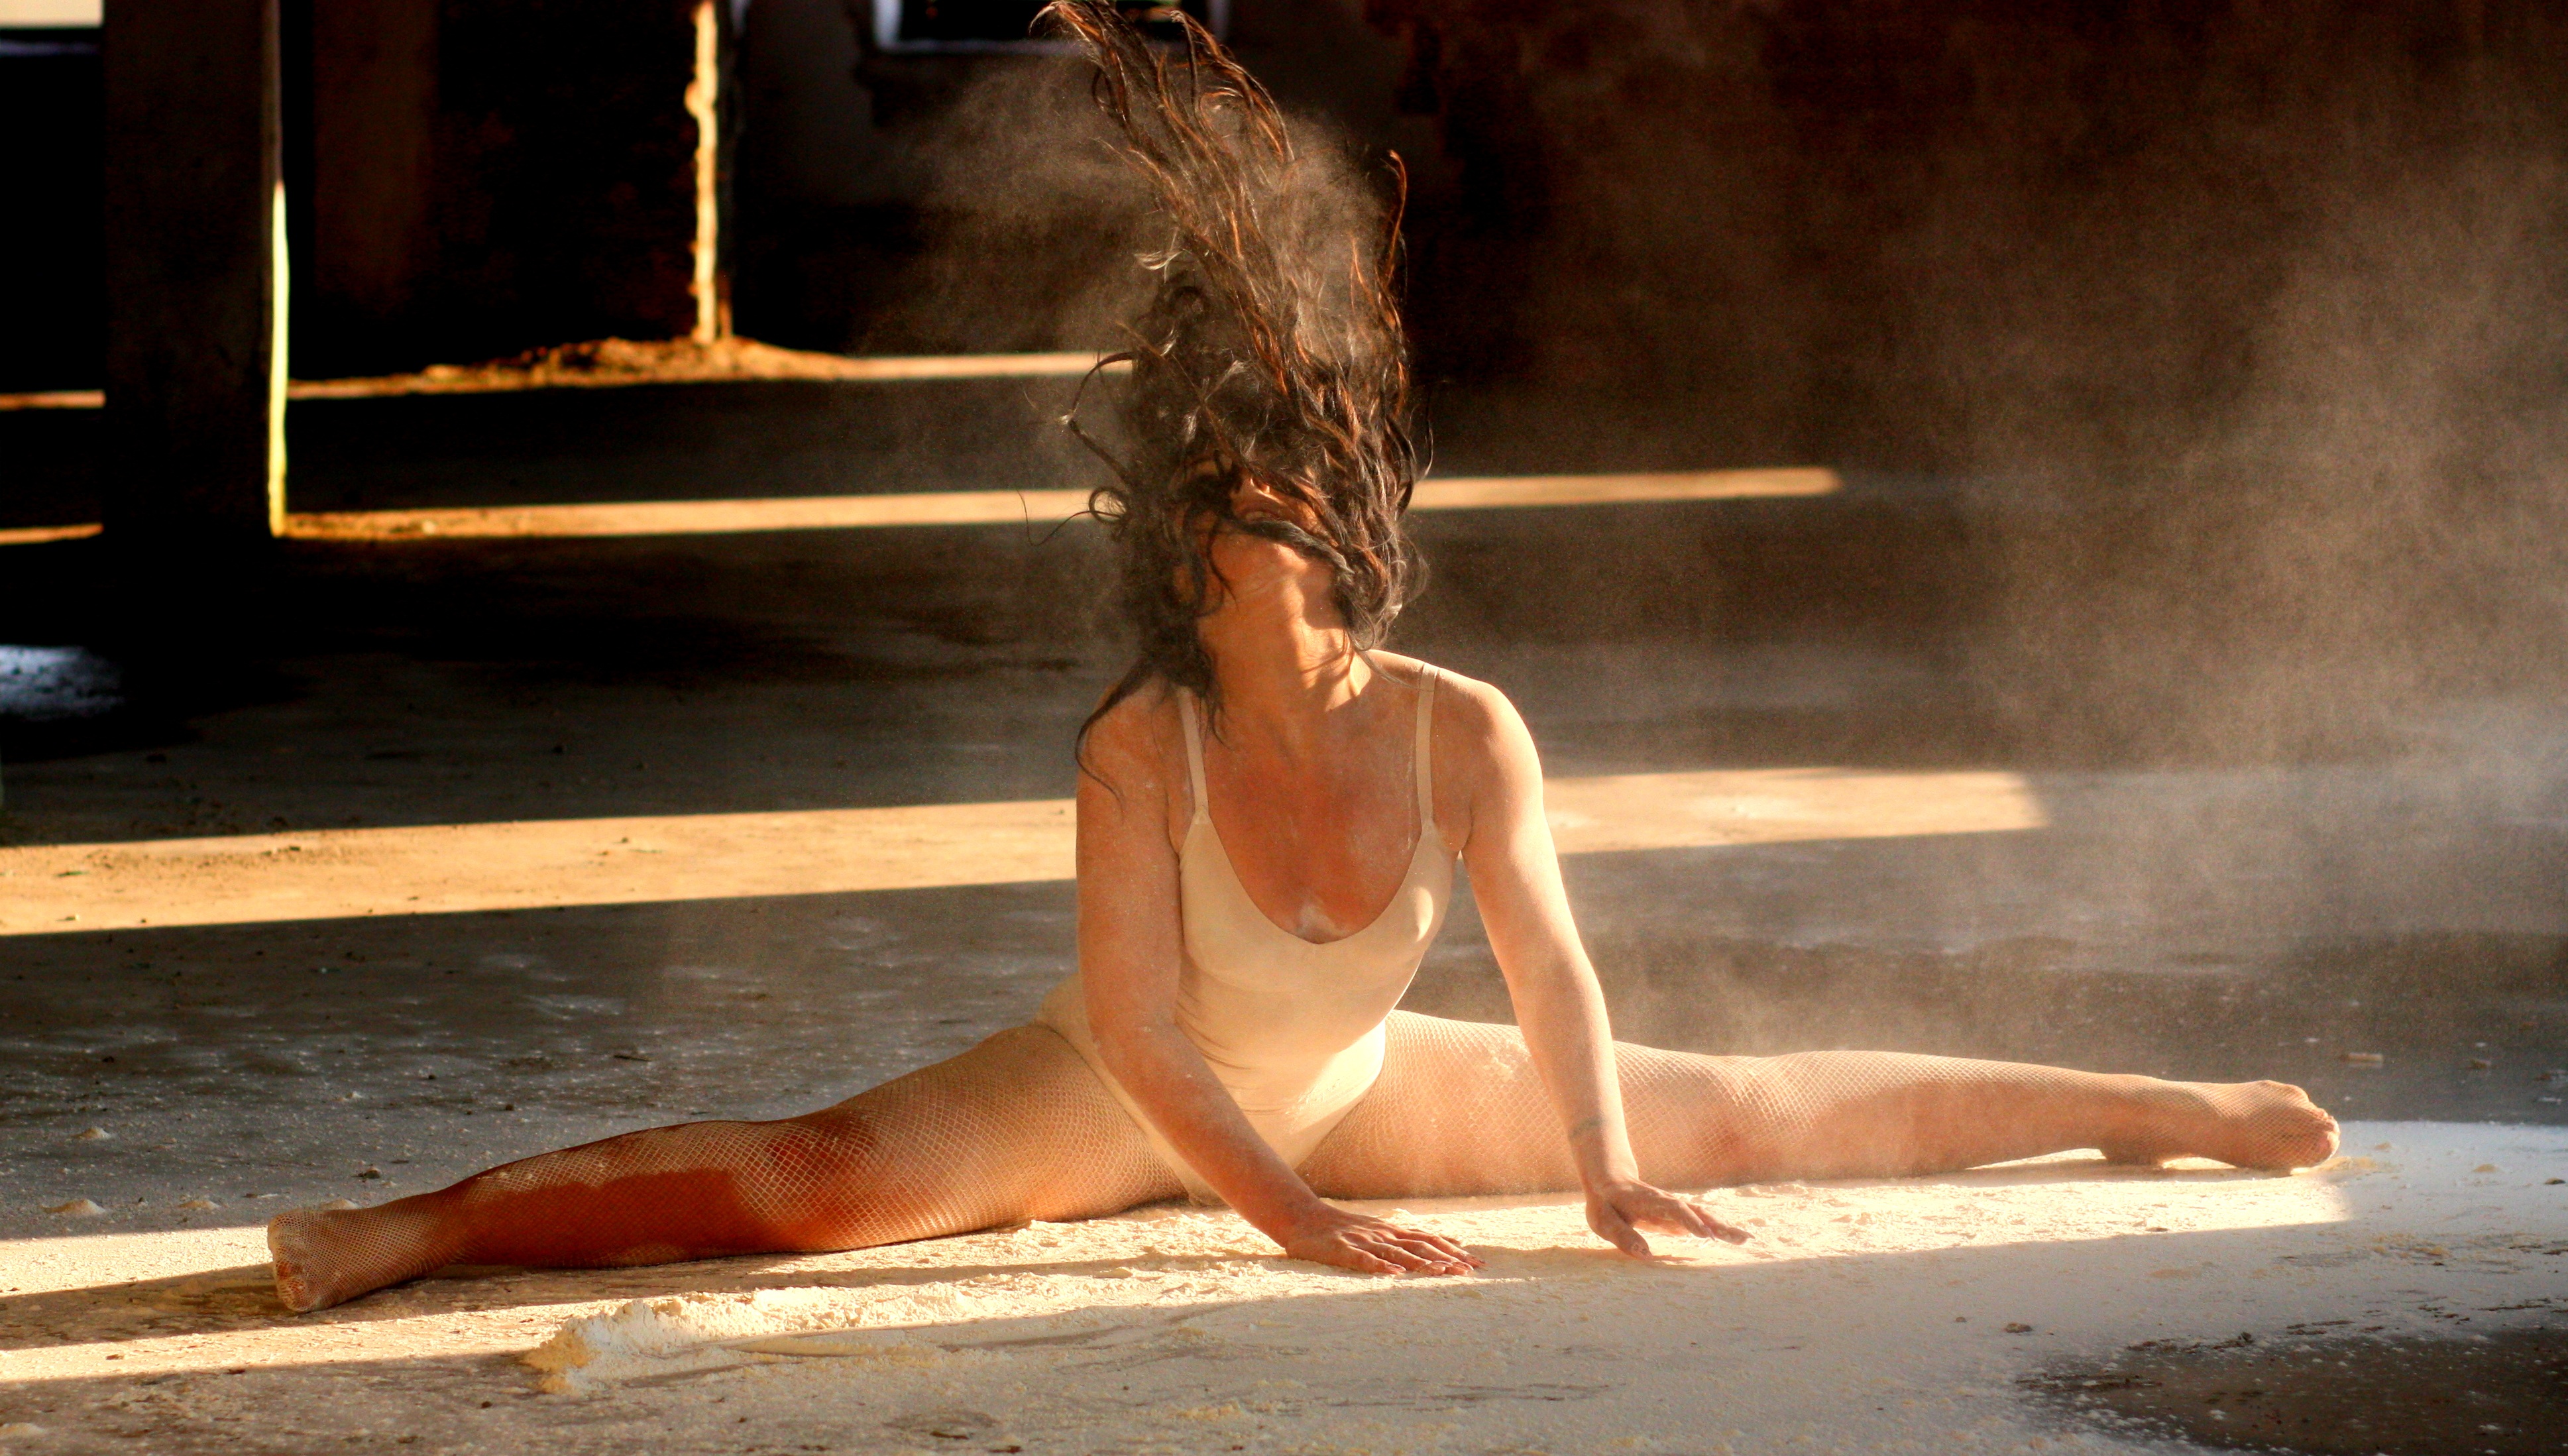
girl, motion, dance, model, ballet, dancer, performance art, sports, beauty, image, flour, sensual, performing arts, human positions, art model